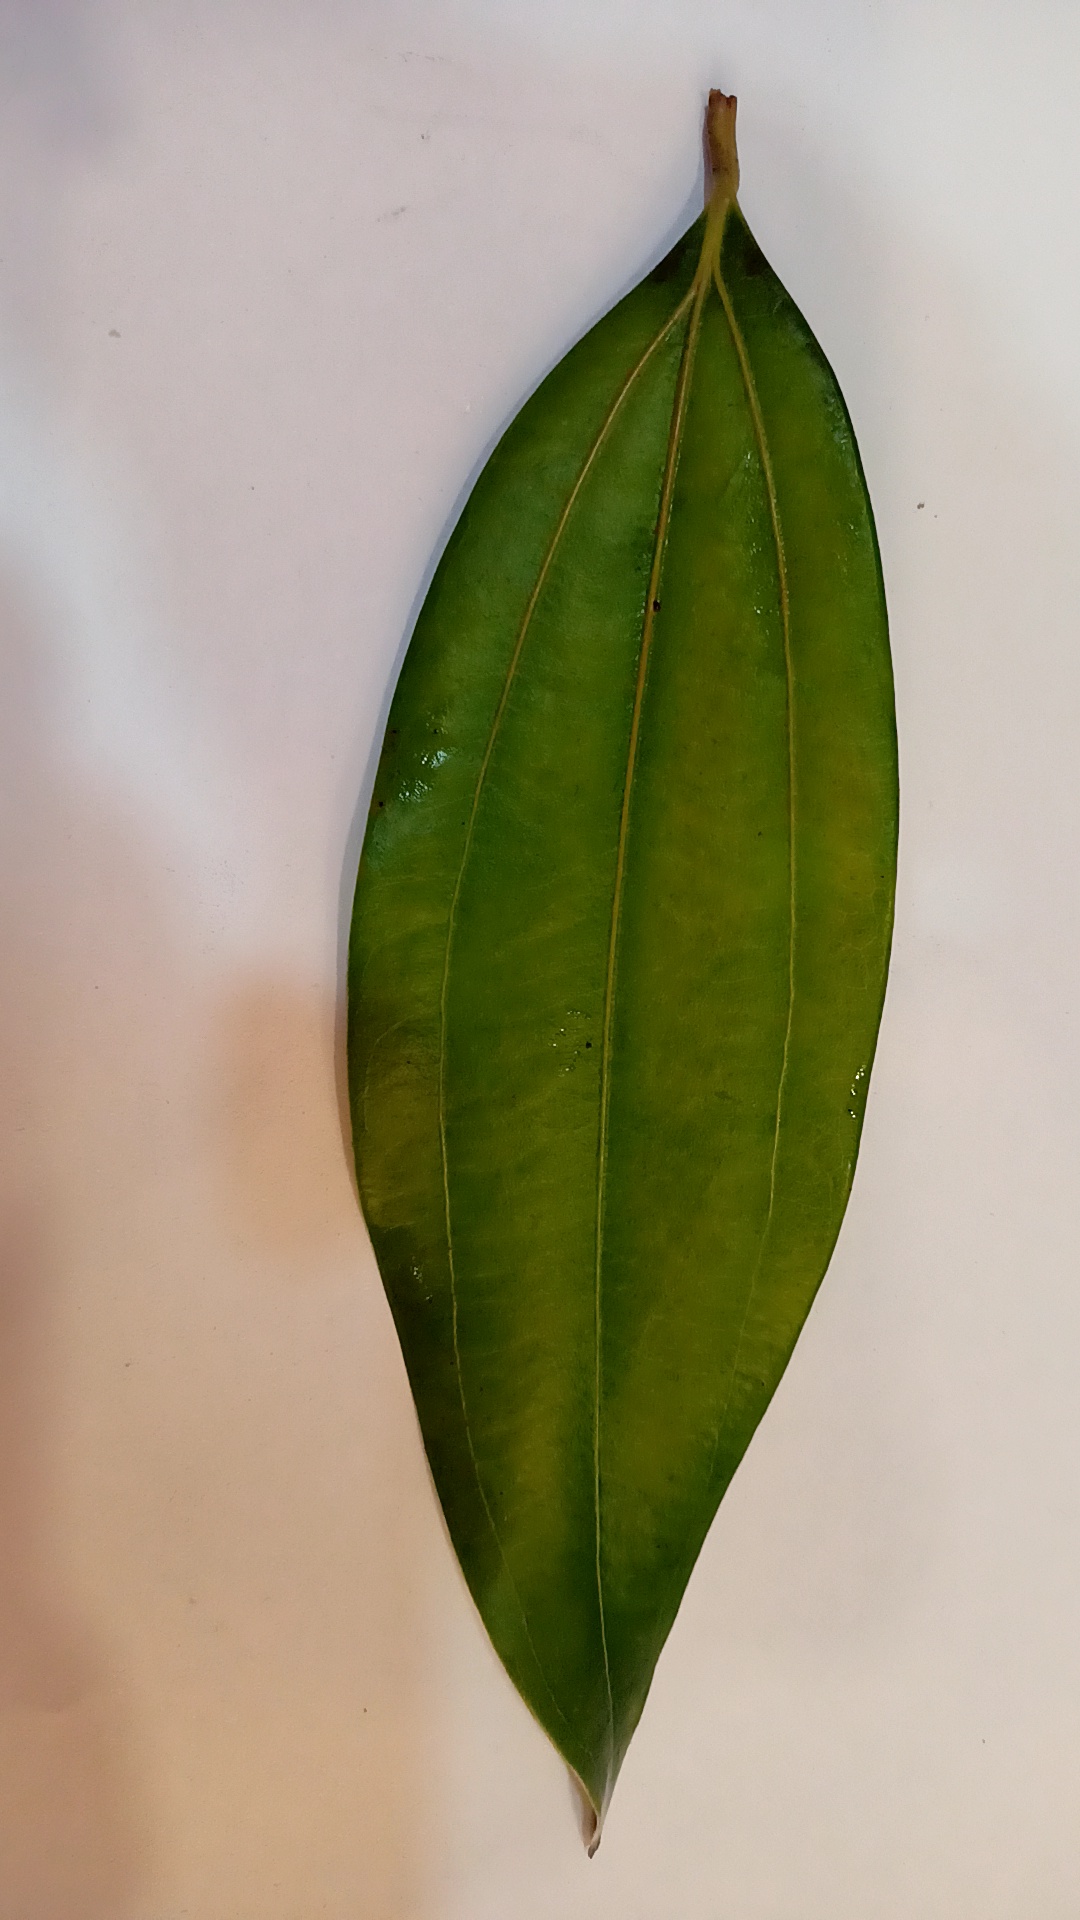
Label: Healthy